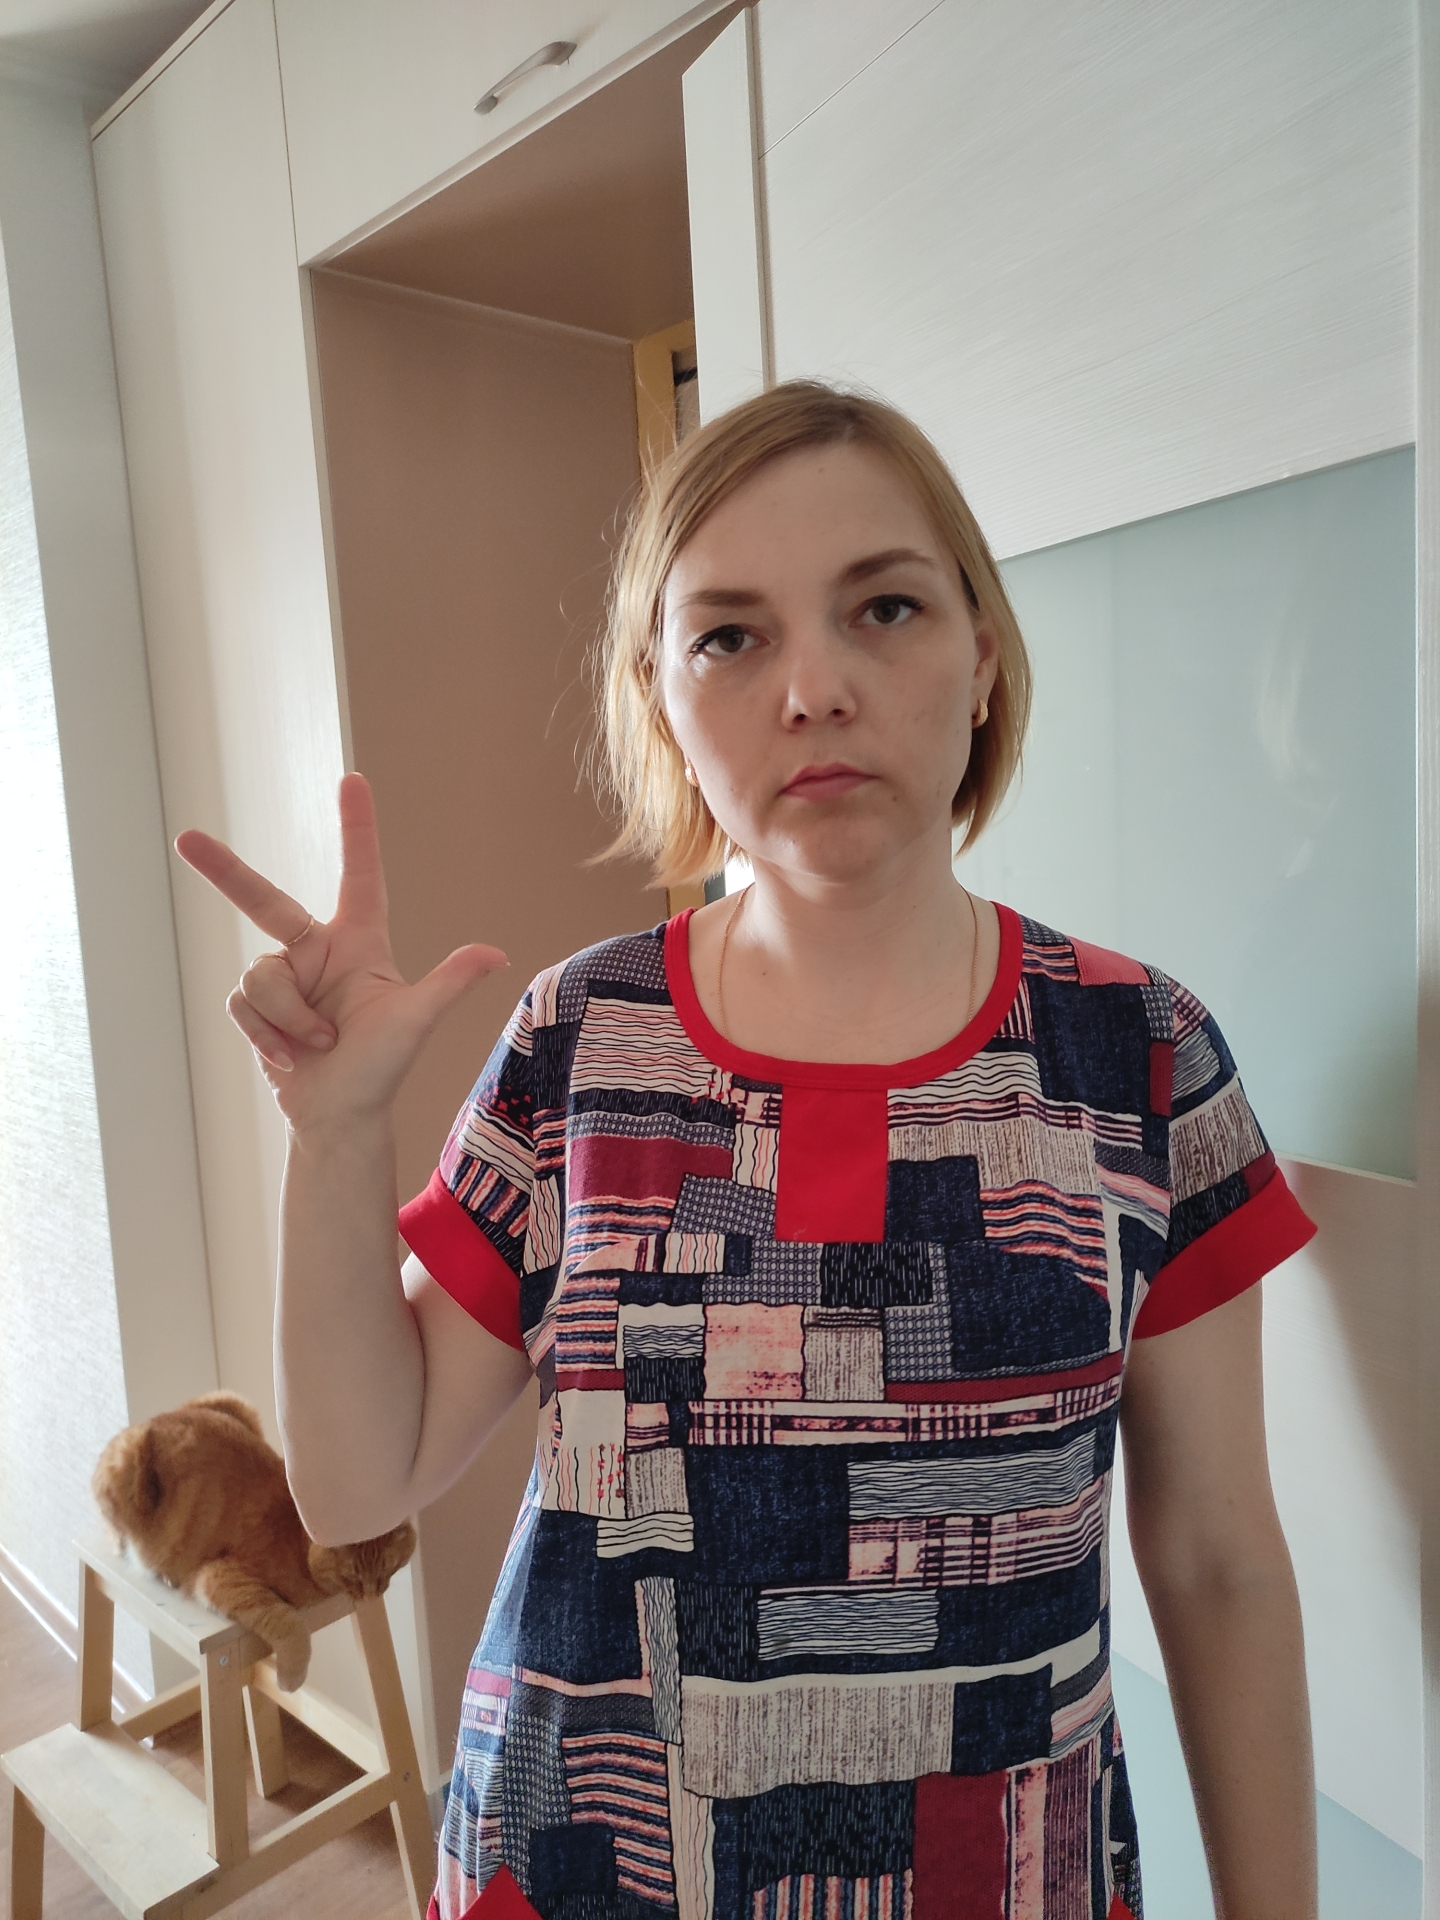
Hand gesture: three2